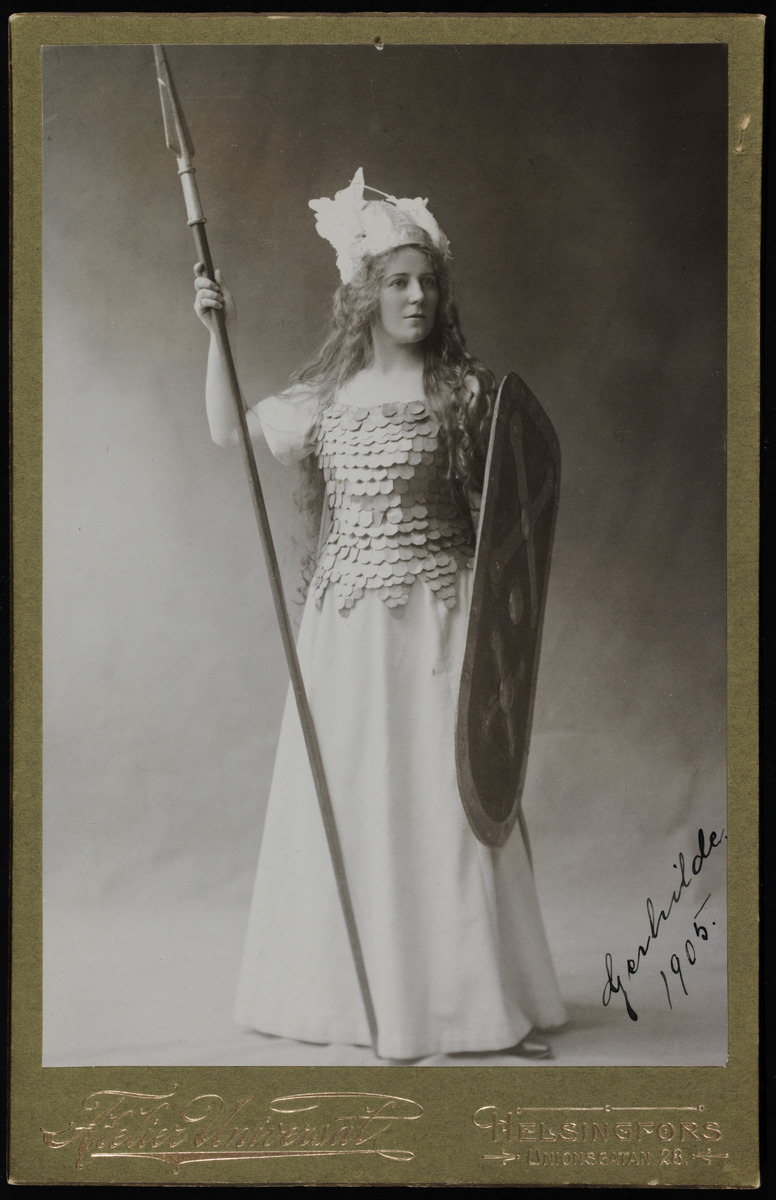
Roolipukuinen nainen, Richard Wagnerin oopperasta Valkyyria / Niebelungin sormus
sisällön kuvaus: Roolipukuinen nainen, Richard Wagnerin oopperasta Valkyyria / Niebelungin sormus mustavalkoinen
Kuvaaja: Atelier Universal, valokuvaaja
Ajankohta: kuvausaika 1905
Aiheet: näyttelijät, puvustus, keihäät, kilvet